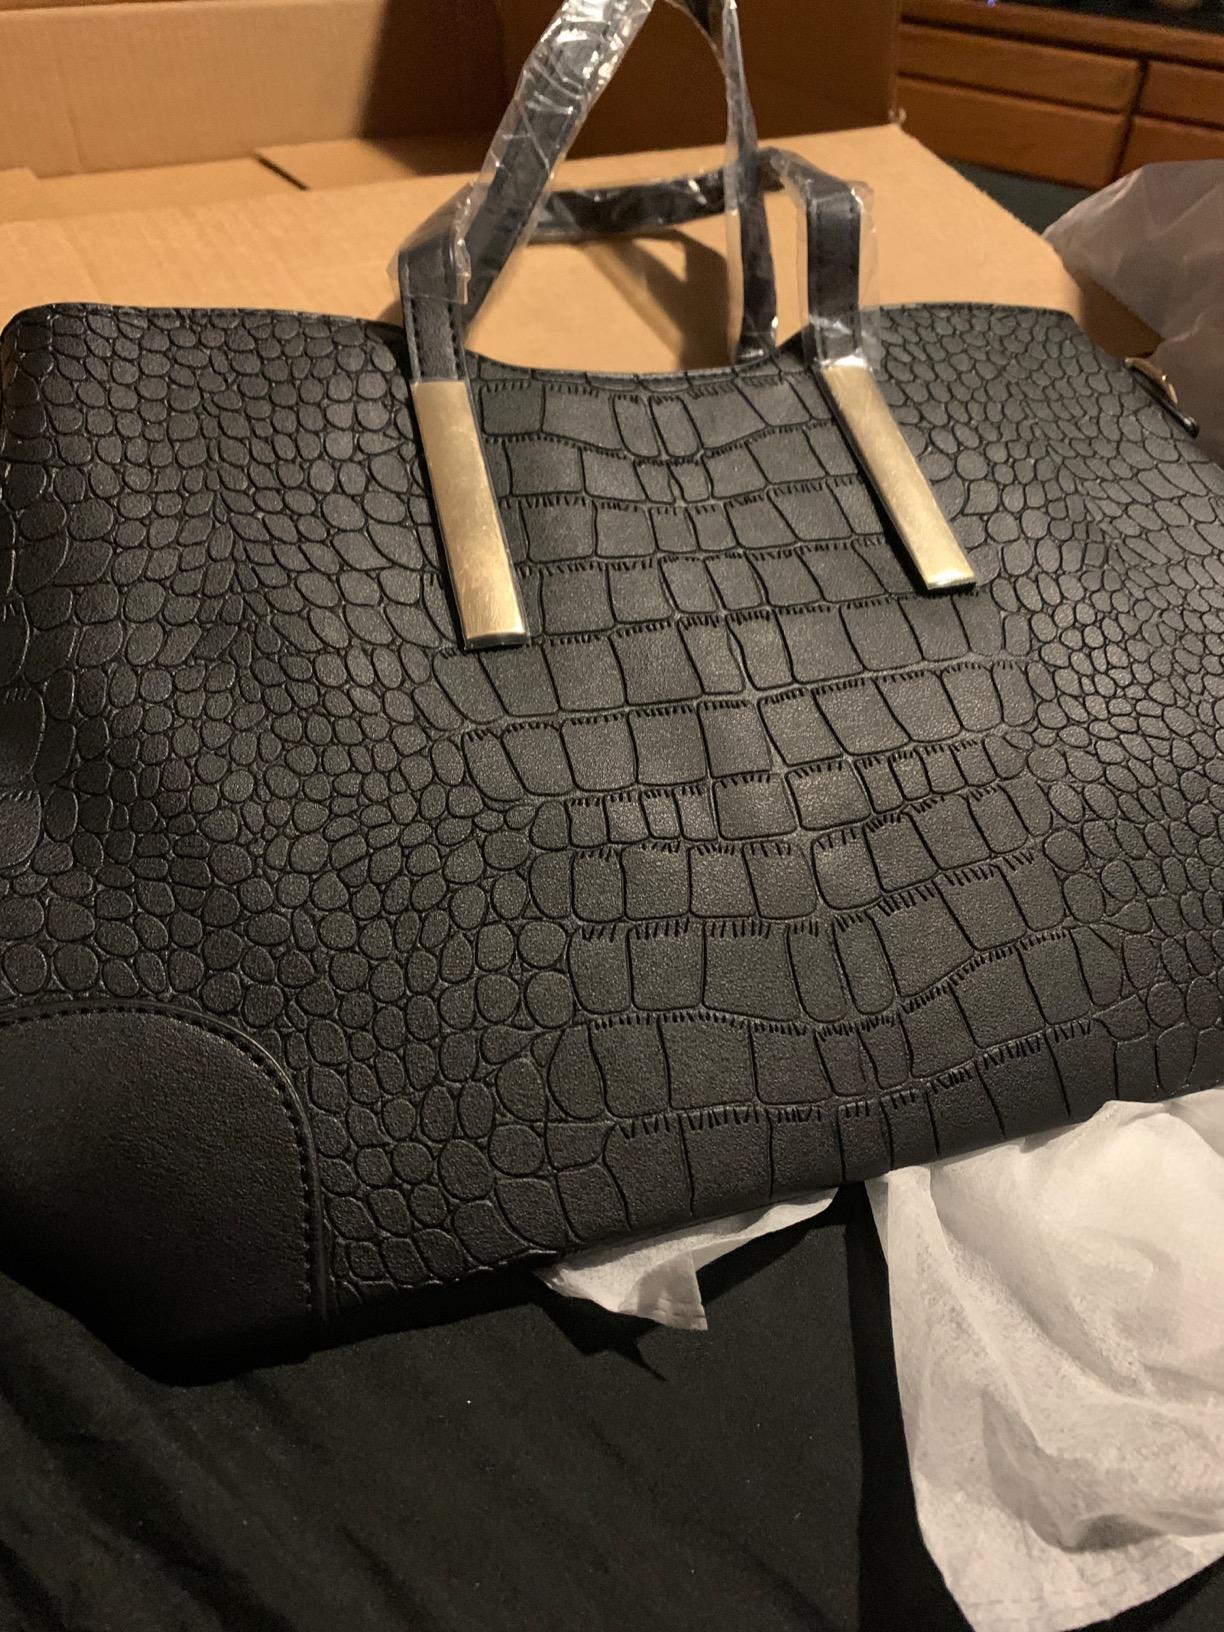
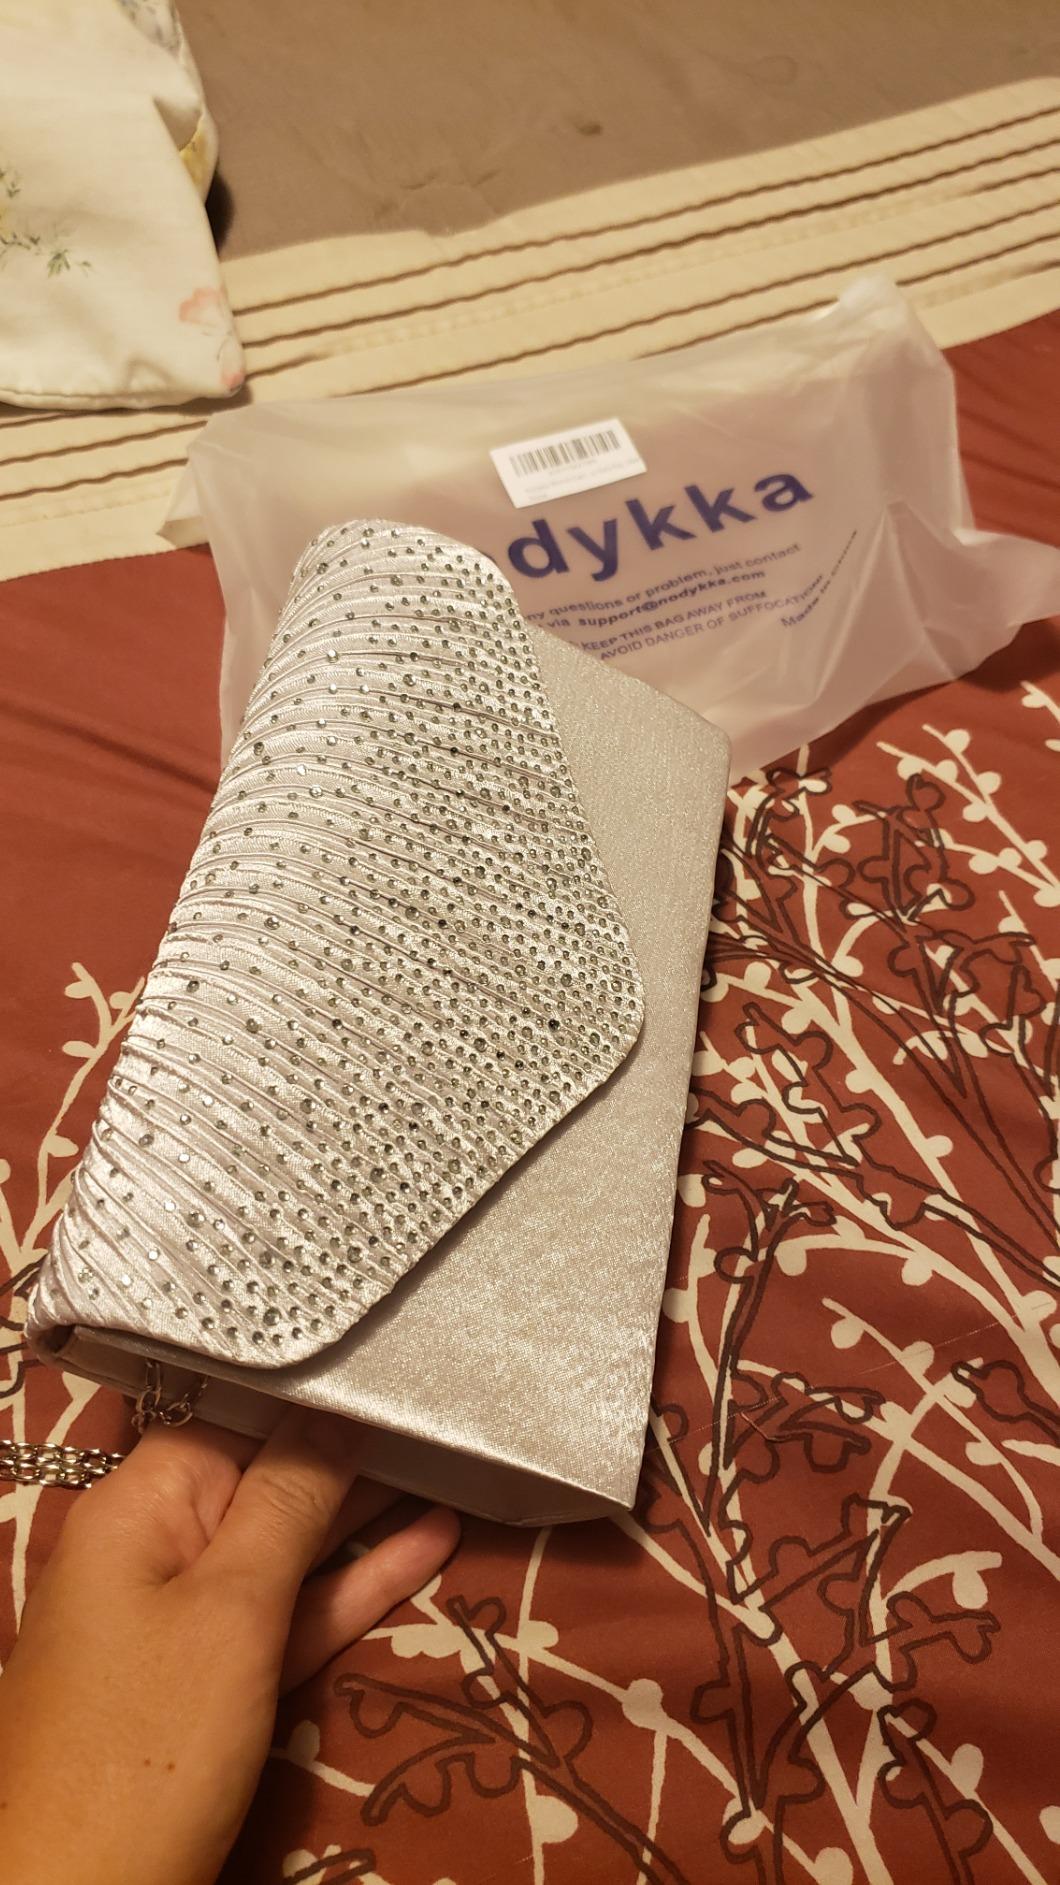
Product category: accessories_handbag
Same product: no